Khabib Nurmagomedov

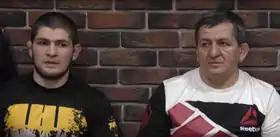
Nurmagomedov and his father, Abdulmanap in 2016

The bout with Ferguson was rescheduled for 16 April 2016 at UFC on Fox 19. However, on 5 April, Ferguson pulled out of the bout due to a lung issue. Ferguson was replaced by promotional newcomer Darrell Horcher at a catchweight of 160 lb. Nurmagomedov won the one-sided fight by TKO in the second round.